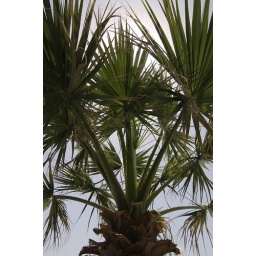
The only source of shade, sitting under a palm tree waiting for the boat to the volcano.